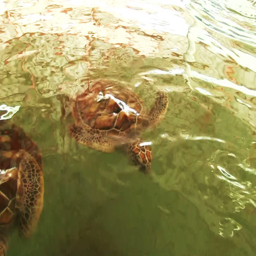
sea turtles swimming in the sea water